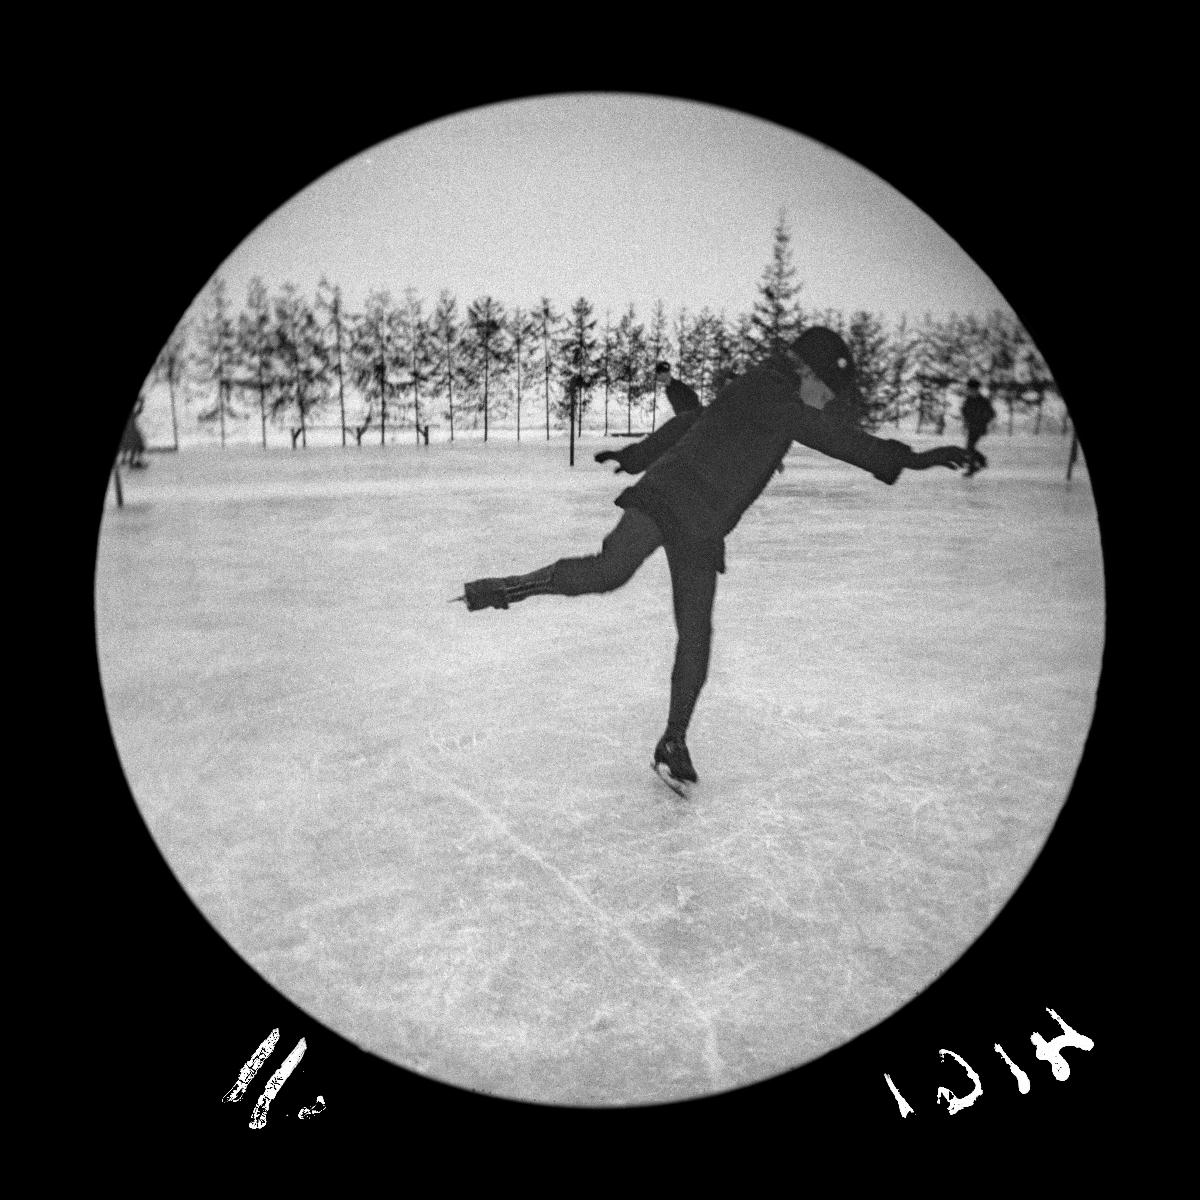
Listvennikow (Lisvennikoff) luistelemassa Pohjoissatamassa
sisällön kuvaus: Listvennikow (Lisvennikoff) luistelemassa Pohjoissatamassa mustavalkoinen
Kuvaaja: Wasastjerna, Nils Jakob, valokuvaaja
Ajankohta: kuvausaika 1889 maaliskuu
Paikka: Suomi, Uusimaa, Helsinki, Kruununhaka Helsinki
Aiheet: Lisvennikow, luistelu, luistelijat, ulkoilu, talvi, jää, merijää